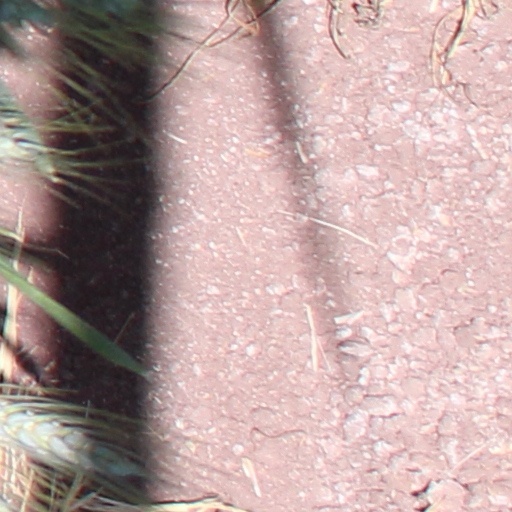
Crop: wheat